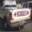
Label: pickup_truck